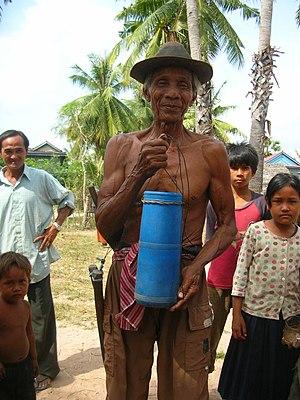
Les Khmers sont le groupe ethnique dominant du Cambodge, représentant environ 90 % des quelques habitants de ce pays.